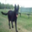
Label: dog